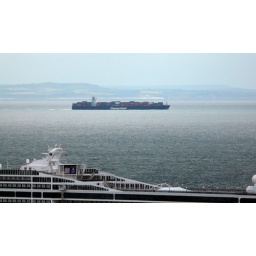
MSC POESIA in Dover harbour with massive TV and view of France and Hapag-Lloyd container ship